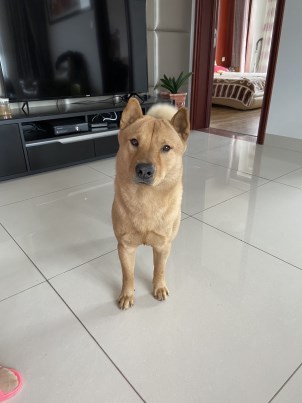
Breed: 1043-n000001-Shiba_Dog